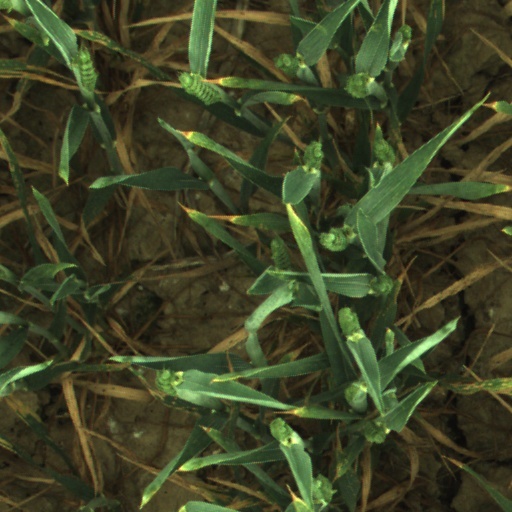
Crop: wheat